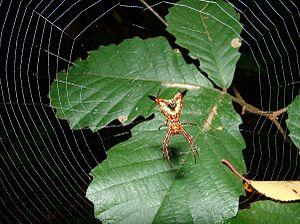
Micrathena sagittata est une espèce d'araignées aranéomorphes de la famille des Araneidae.